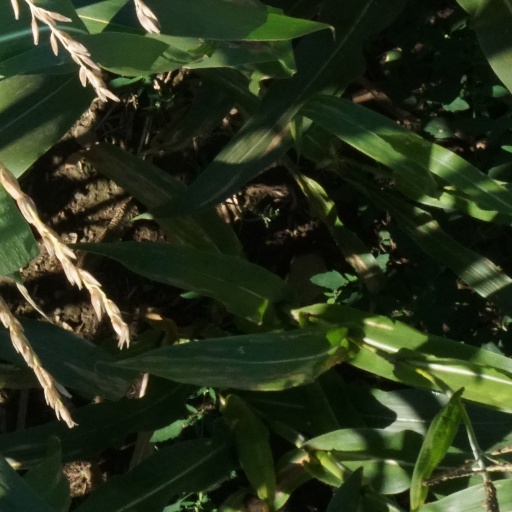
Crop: maize; corn